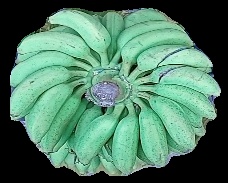
Variety: elakki-bale
Grade: grade1